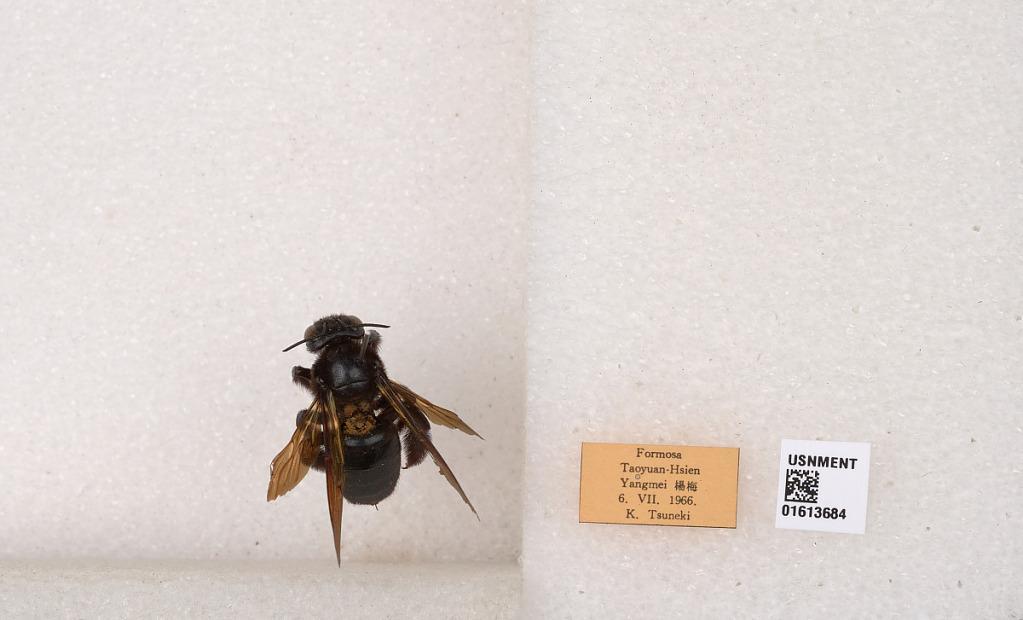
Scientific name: Xylocopa (Biluna) tranquebarorum formosana Matsumura
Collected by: K. Tsuneki
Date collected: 1966-8-6
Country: Taiwan
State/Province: Taiwan
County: Taoyun
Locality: Yangmei